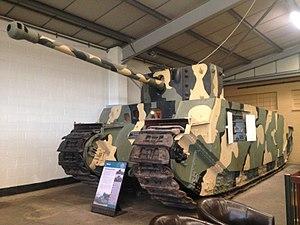
Les TOG I et TOG II sont des prototypes de chars lourds d'infanterie britanniques de la Seconde Guerre mondiale. Conçus pour être adaptés aux conditions de la Première Guerre mondiale, c'est sans surprise qu'ils furent jugés désuets et inadaptés à la guerre moderne.